Tōji-in

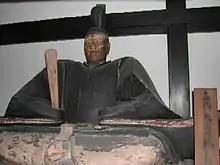

Tokugawa Ieyasu and all the fifteen Ashikaga "shōguns" are enshrined in a small building called . The sixteen statues, which are of limited artistic value, are lined up in two rows on the sides of the room, each sitting and carrying a shaku symbolizing their shogunal power. Their sculptors are unknown, but they have been tentatively dated to the early seventeenth century. The presence among the Ashikaga "shōguns" of a statue of Tokugawa Ieyasu, founder of the Tokugawa shogunate, suggests that Tokugawa wished to link himself to the Ashikaga clan and give an impression of continuity between the two dynasties. Like them, Ieyasu claimed to be a descendant of the Minamoto clan.